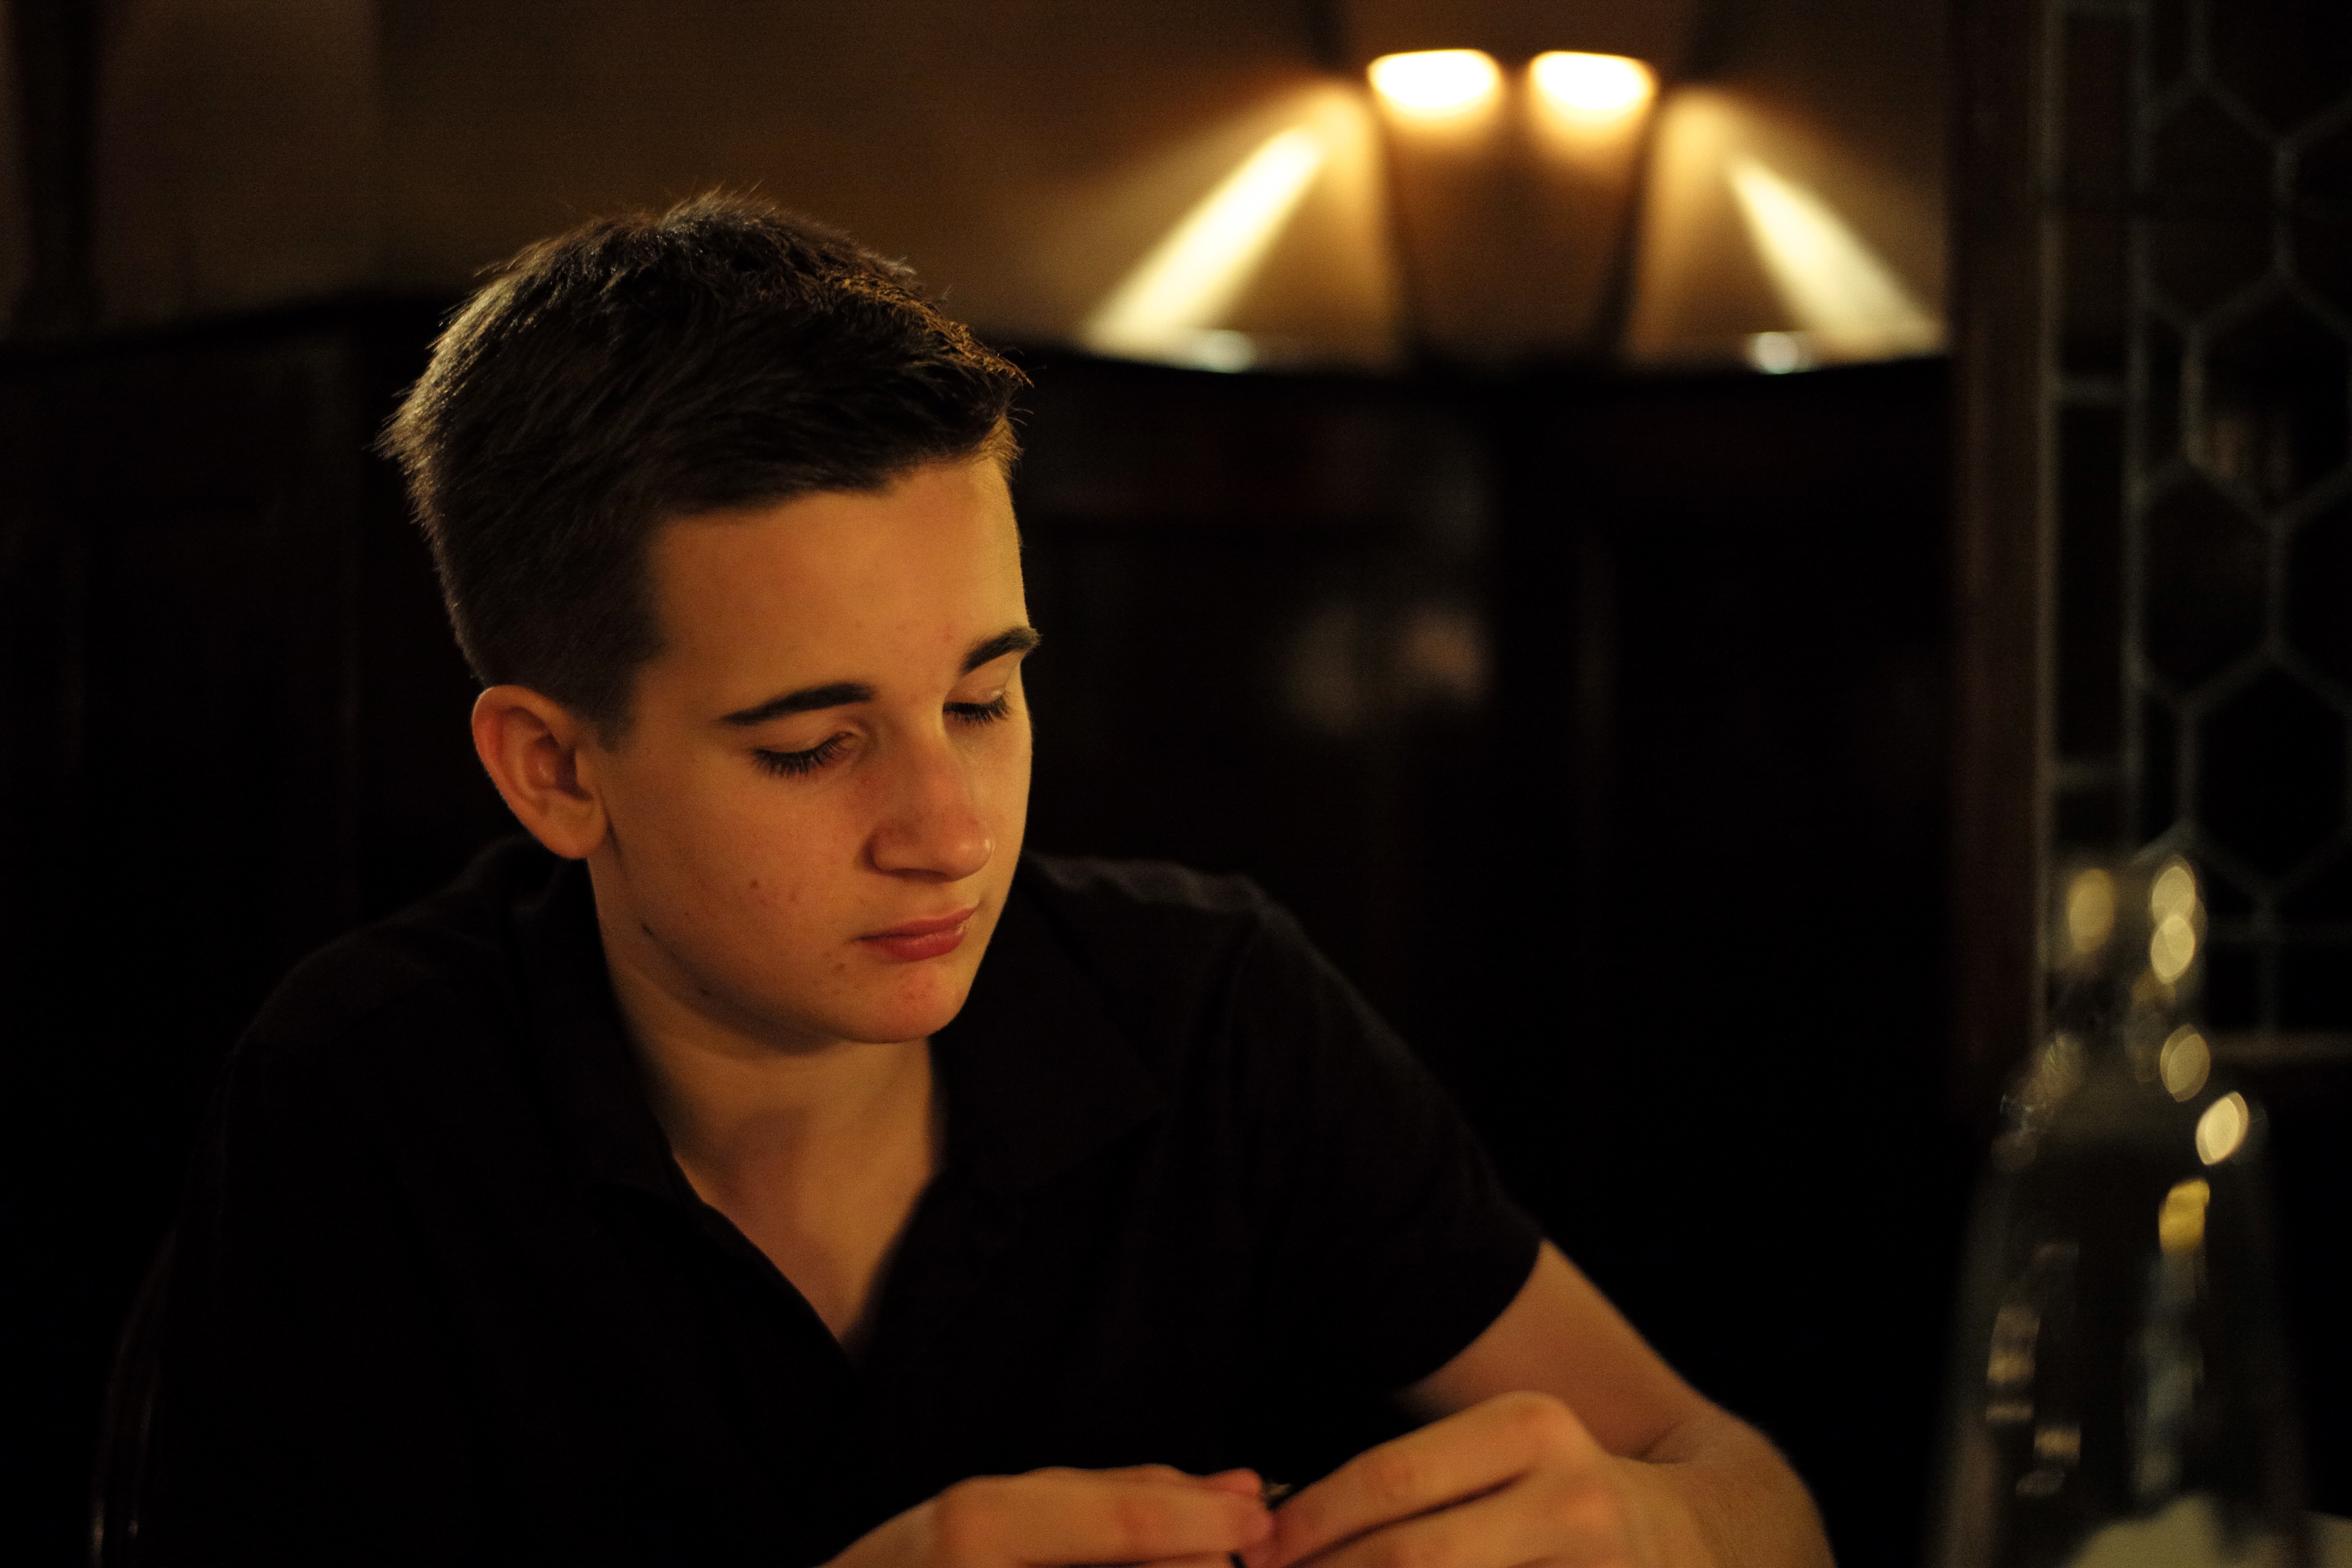
man, bokeh, night, restaurant, europe, portrait, young, indoor, darkness, prague, candle, face, m, f14, head, 50, leica, 240, summilux, czech, cesko, praha, availablelight, umaliru